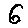
Label: 6